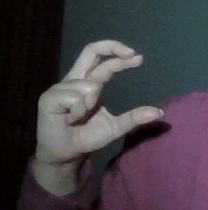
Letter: thal